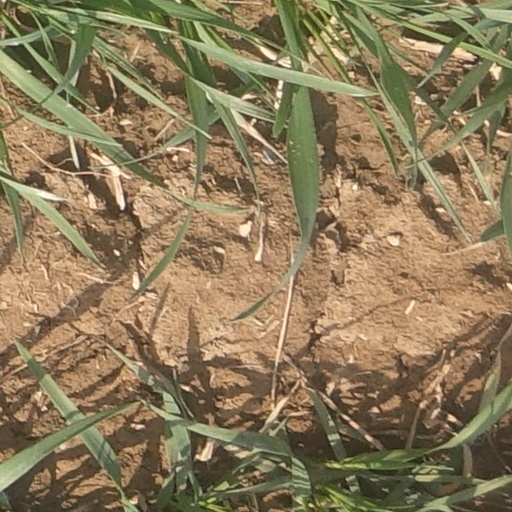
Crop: wheat